Nine Songs of the Moving Heavens

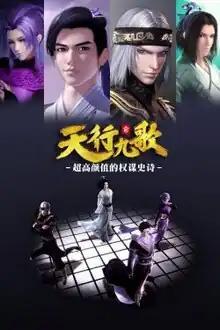
Poster for "Nine Songs of the Moving Heavens" showing the main Quicksand characters.

Nine Songs of the Moving Heavens, is a Chinese animated CG TV series that was released on March 10, 2016, and produced by Robin Shen and directed by Chen Qianyuan. It can also be translated as "Nine Songs of the Sky". This series is the prequel to The Legend of Qin, which takes place before the time of the Qin dynasty. In an interview with Robin Shen, it was stated that although the two animated series have intersections of characters and timelines, "Nine Songs of the Moving Heavens" is an independent story with the focus on the creation of the Quicksand group by the Ninth Prince of Han, Han Fei.